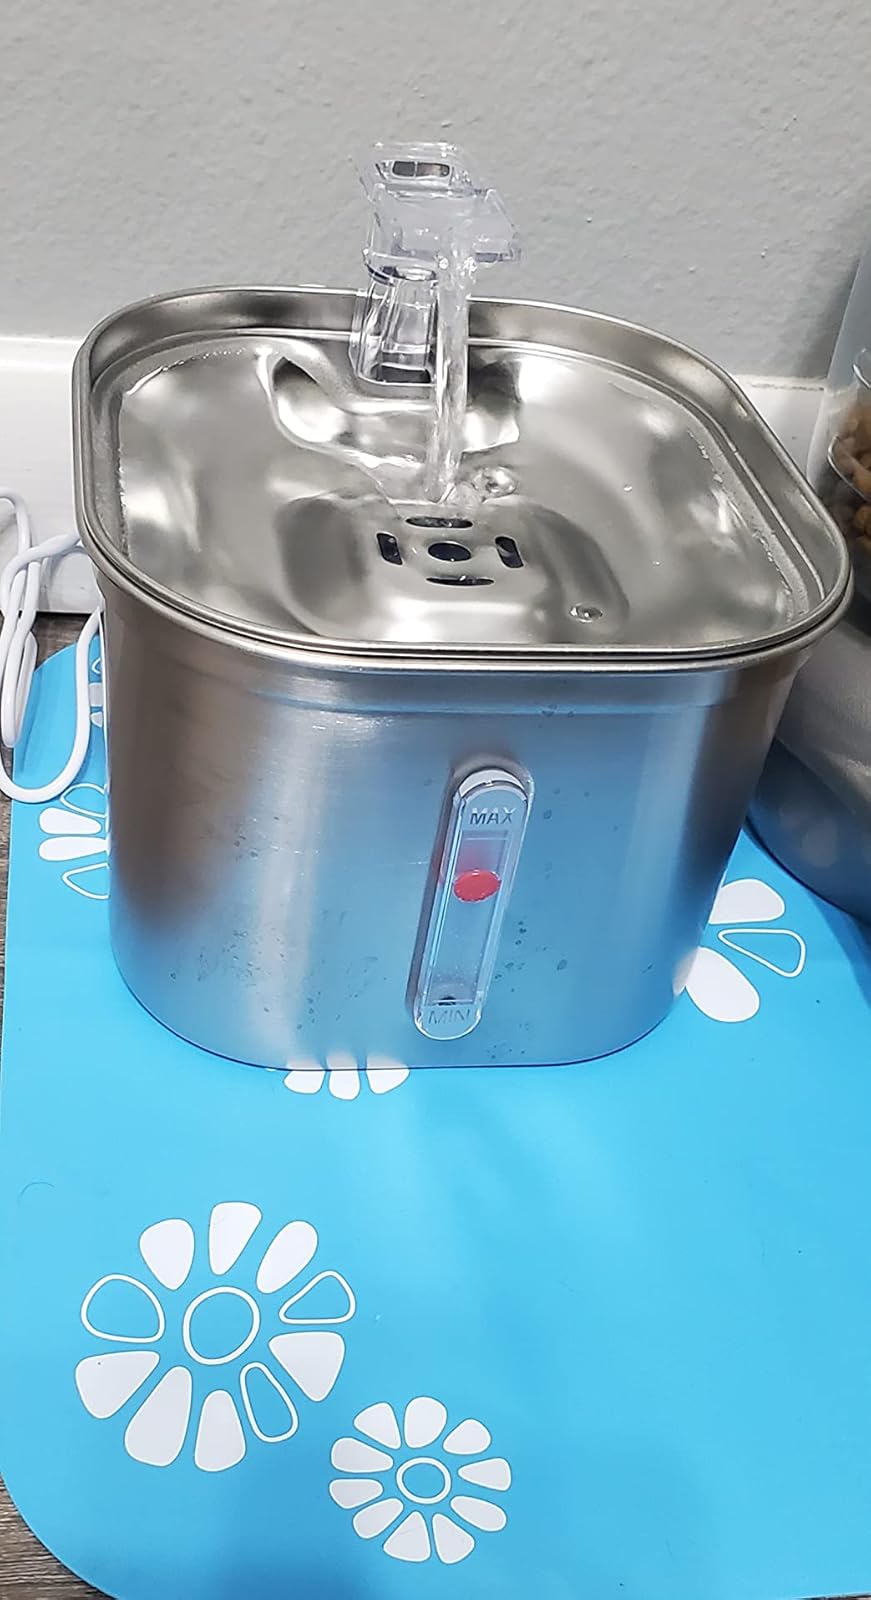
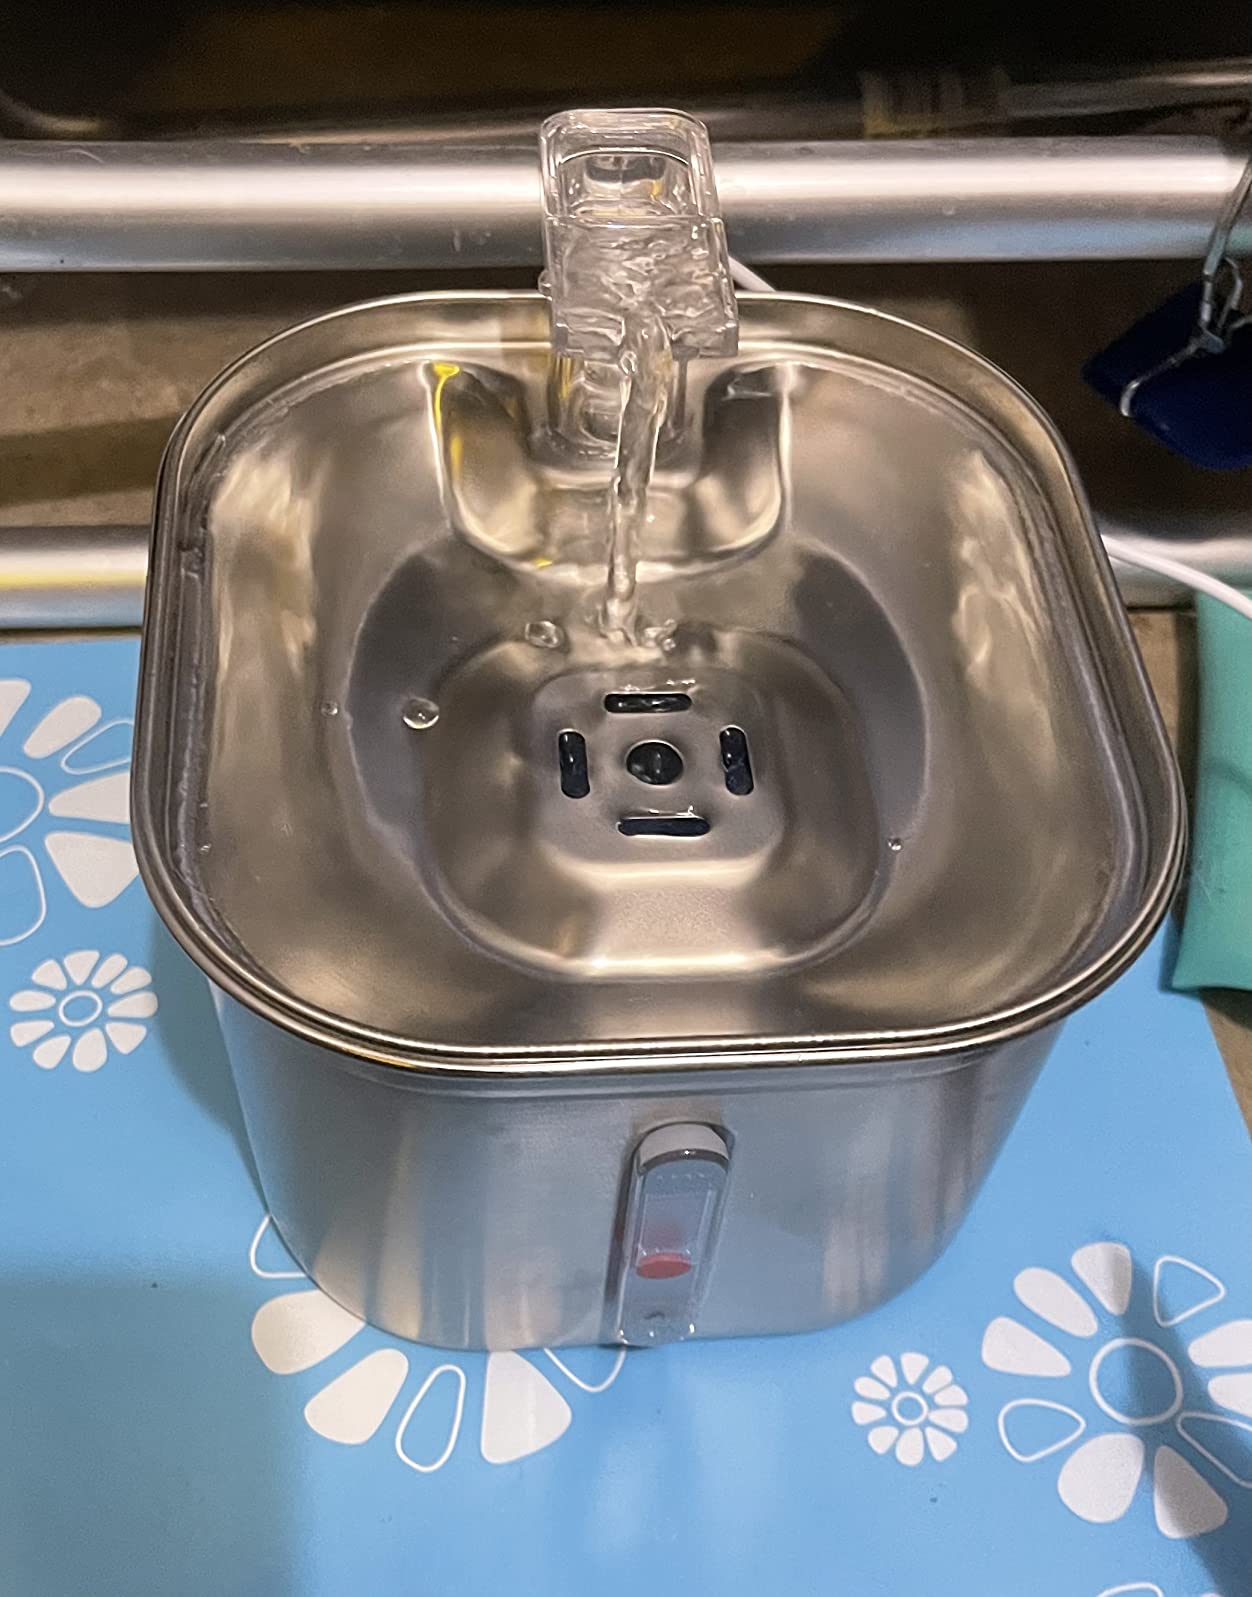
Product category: items_bowl
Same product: yes